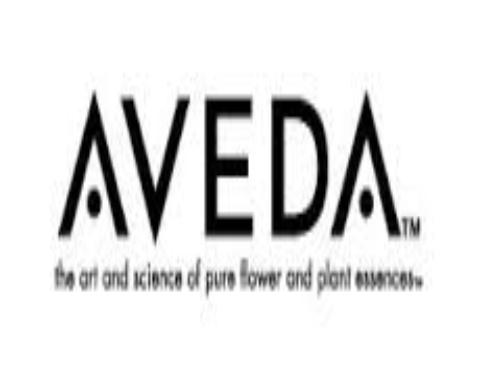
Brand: Aveda
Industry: Necessities